Daimler DR450

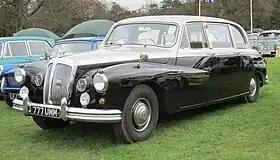
Daimler 8-passenger chauffeur-driver limousine 1967

The Daimler DR450 is a limousine variant of the Majestic Major DQ450 saloon. Produced from 1961 to 1968, it was the last complete car designed by The Daimler Company Limited.